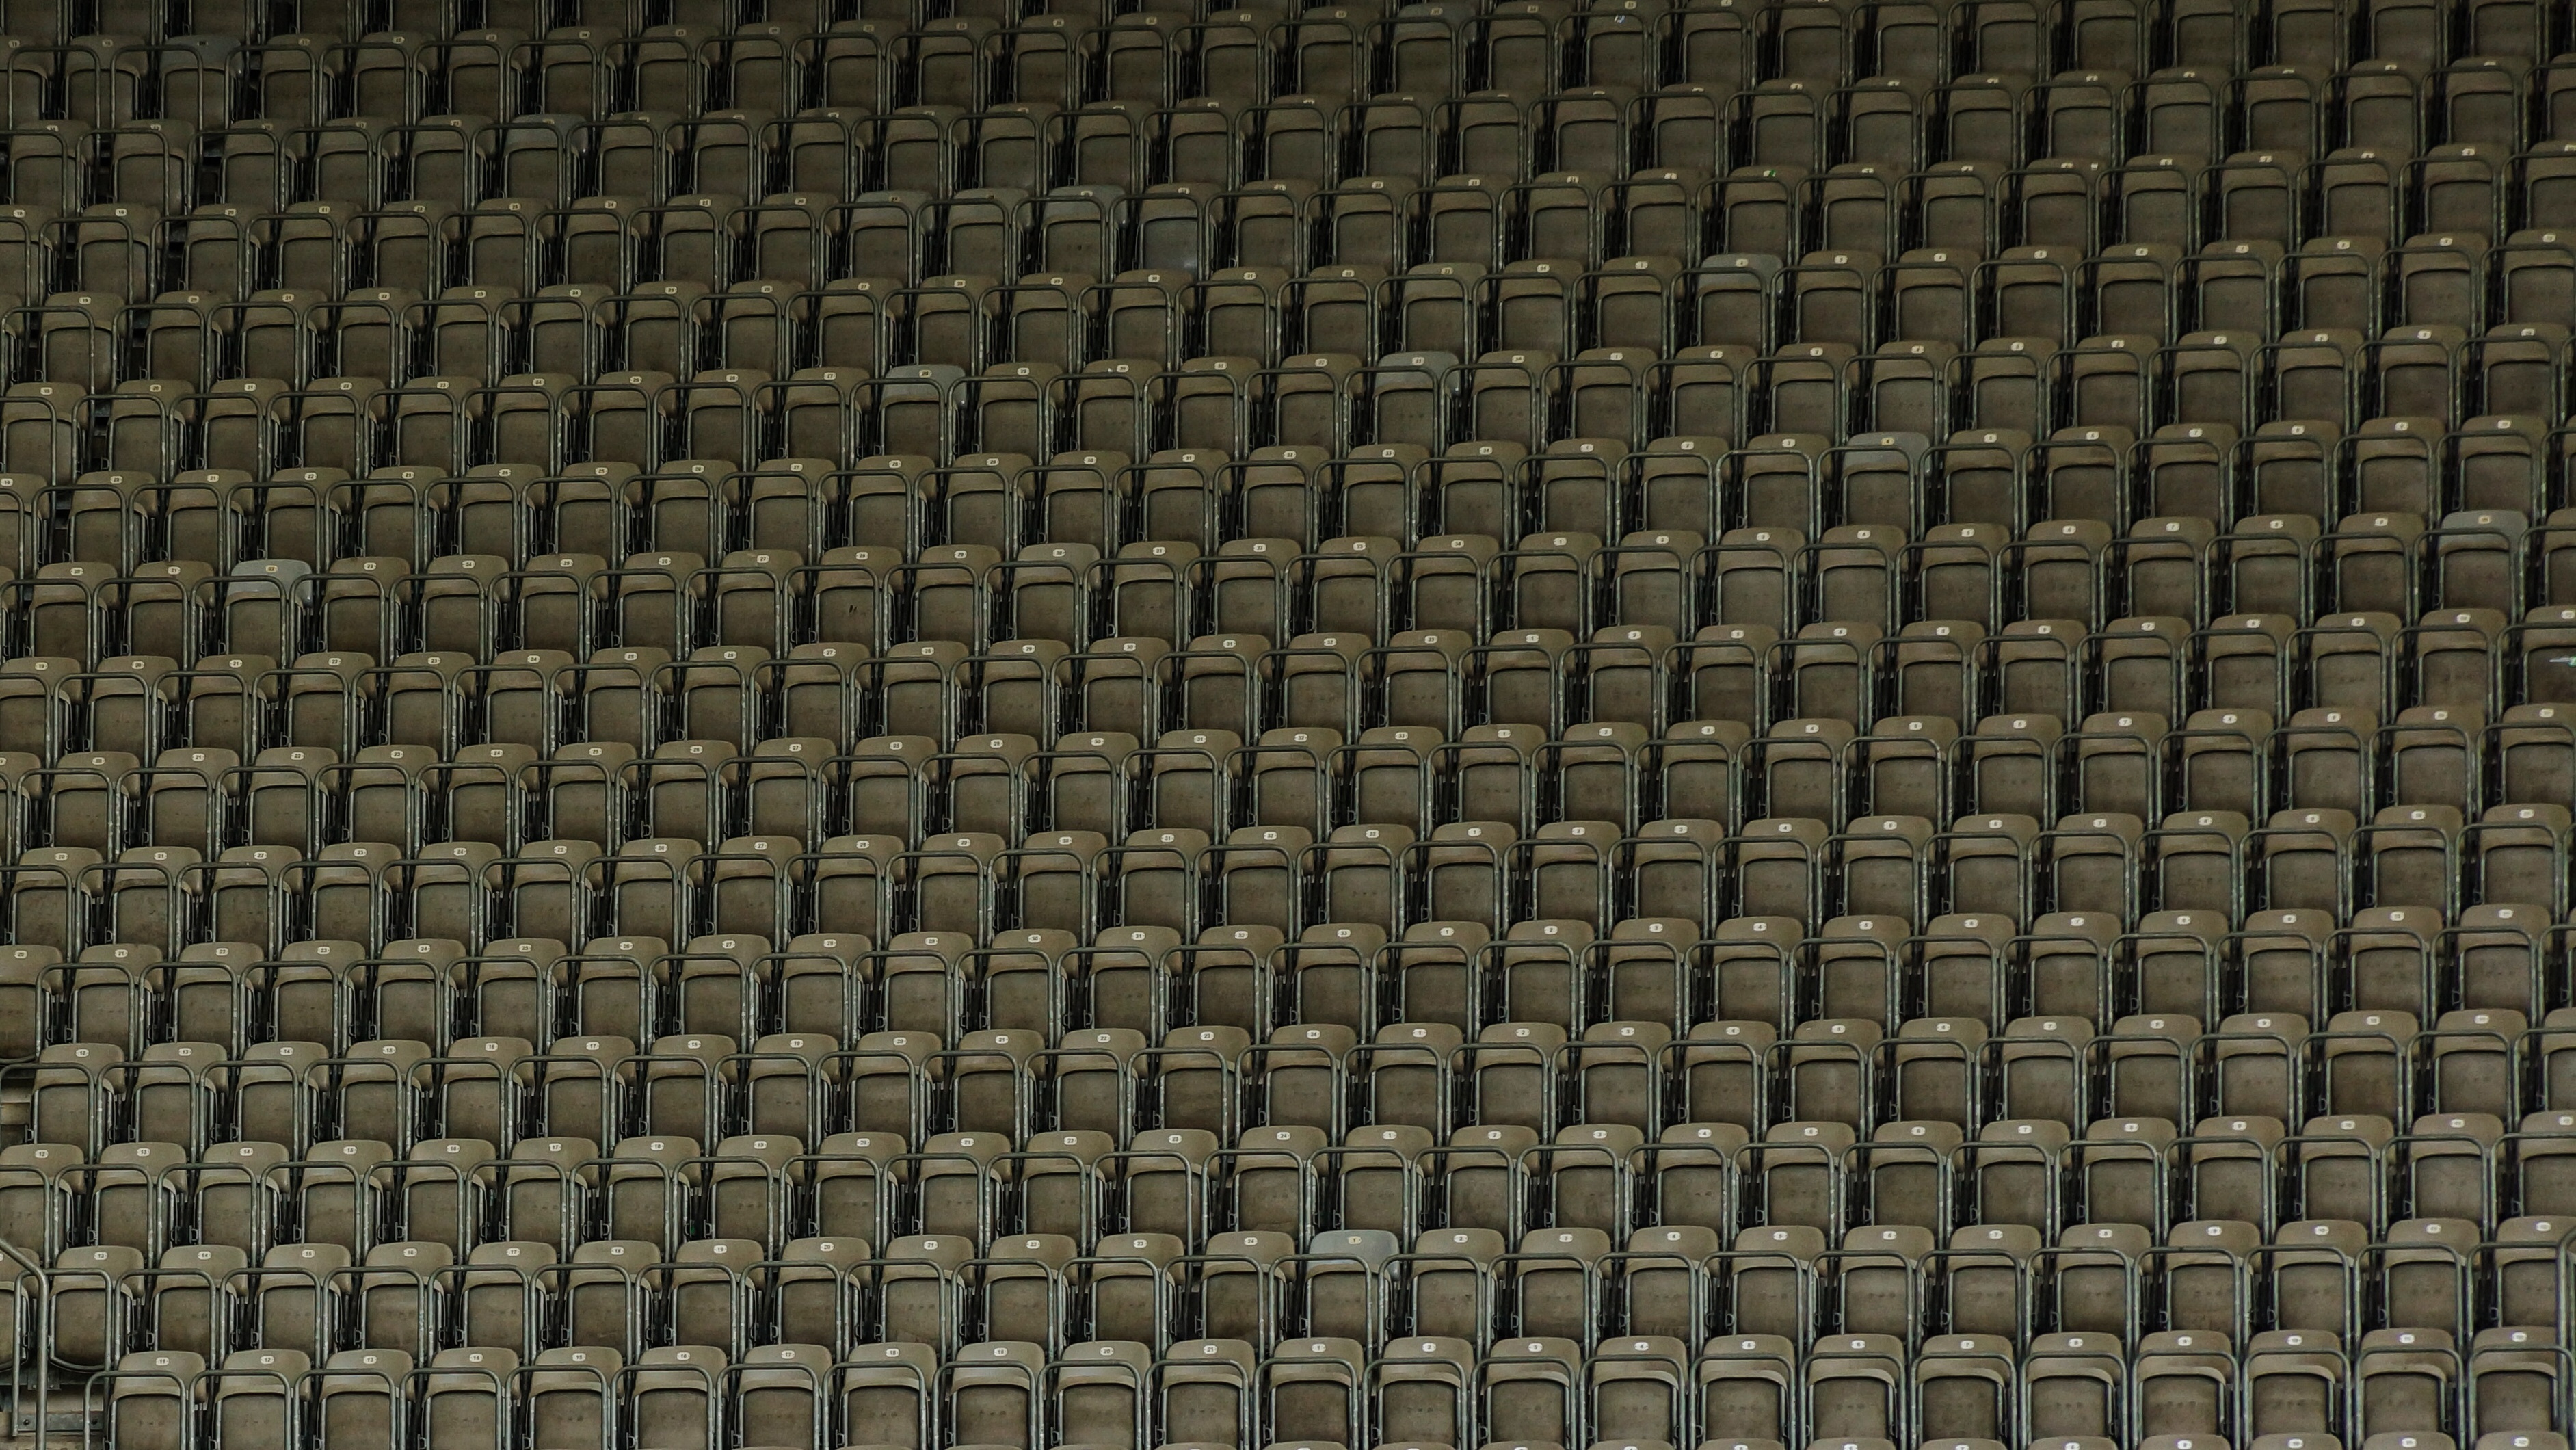
row, texture, plastic, chair, floor, seating, cobblestone, wall, audience, line, soccer, vacant, empty, football, brick, stadium, material, art, arena, net, brickwork, nobody, flooring, road surface, monotony